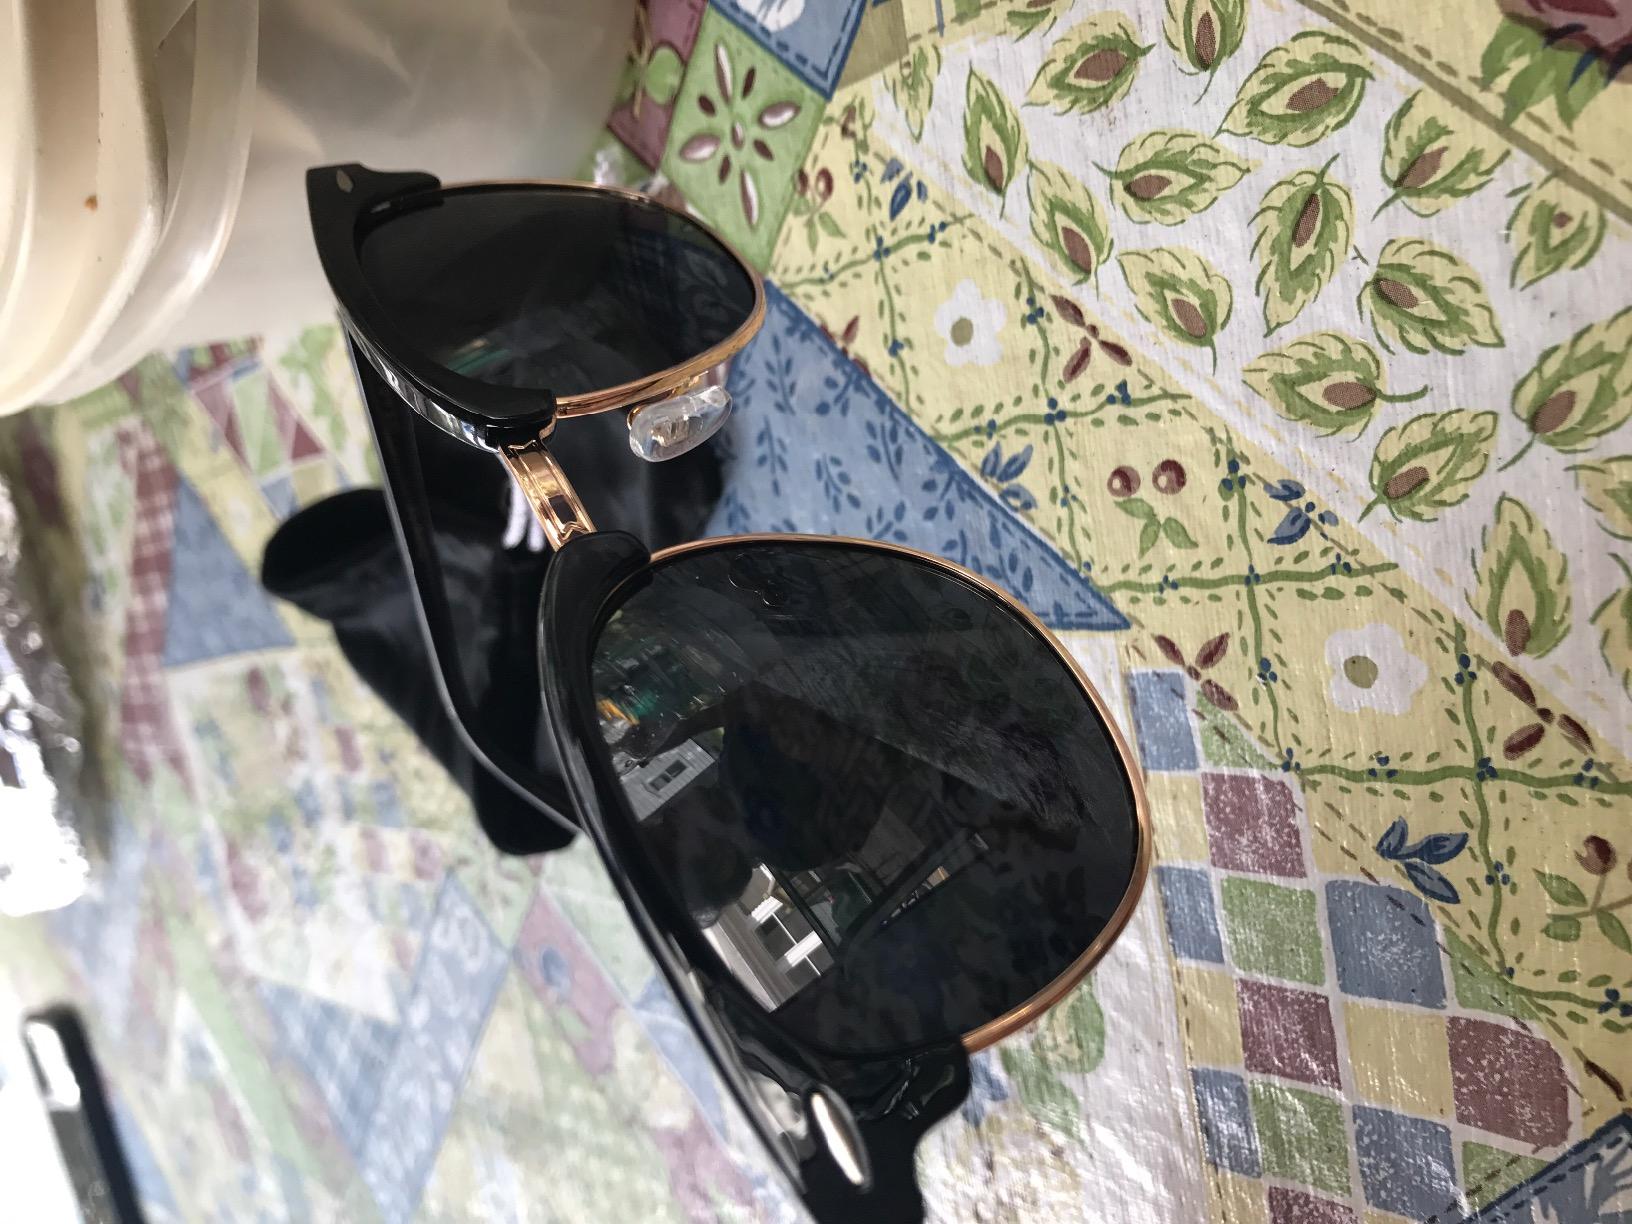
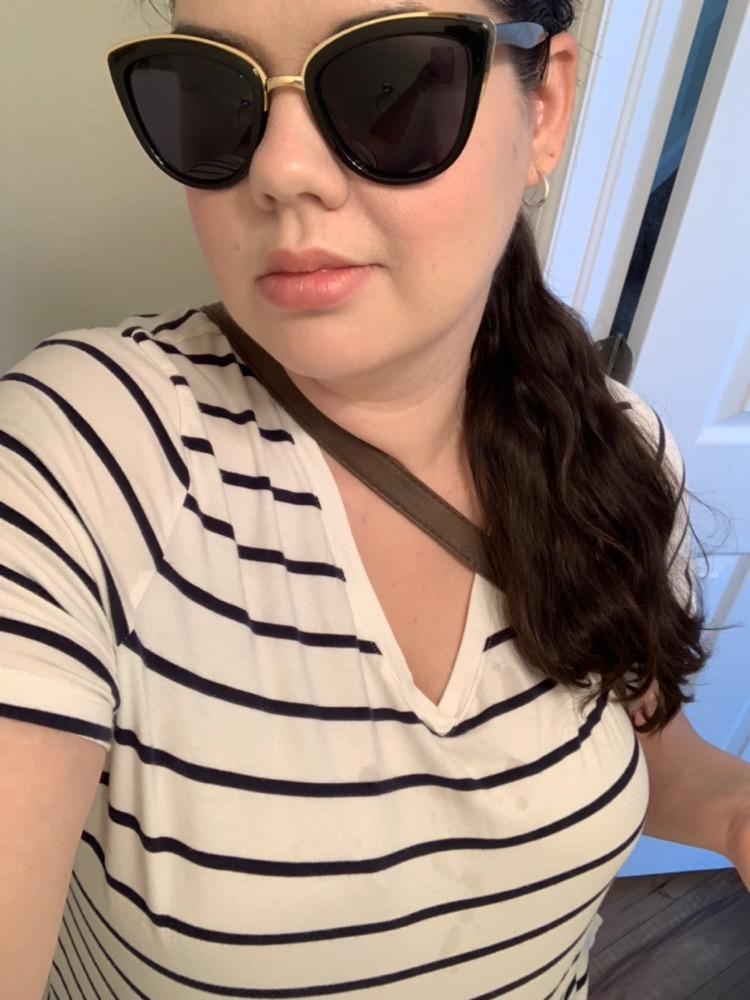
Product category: accessories_sunglasses
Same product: no